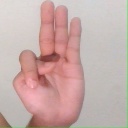
अक्षर: भ